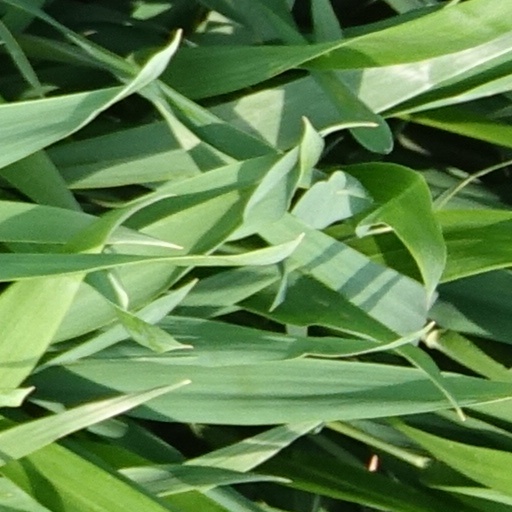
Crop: wheat